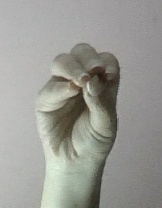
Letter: ha